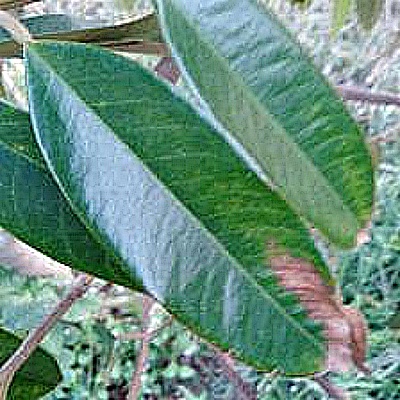
Label: Leaf_Blight